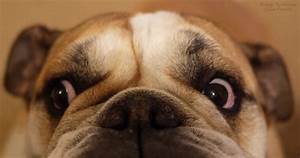
Label: cane